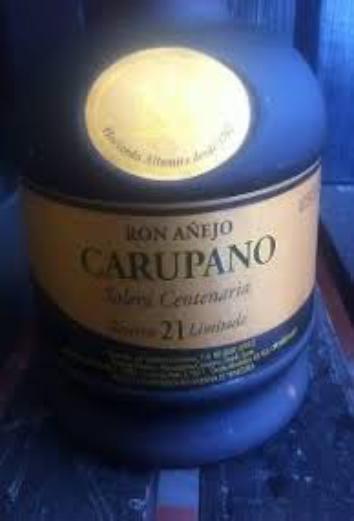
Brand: Carupano
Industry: Food